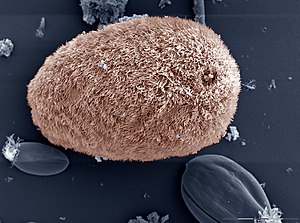
Ciliater
Arten Isotricha intestinalis
Arten Isotricha intestinalis
Ciliater er en gruppe af encellede organismer, der typisk lever i vand. Deres størrelse varierer fra ca. 20 mikrometer til et par milimeter. De er kendetegnede ved at bevæge sig ved hjælp af fimrehår, som dækker deres hele overflade. De fleste arter af ciliater bevæger sig frit rundt i vandet. Der findes også klasser af ciliater, hvis arter sidder på vandplanter, sten og lignende.